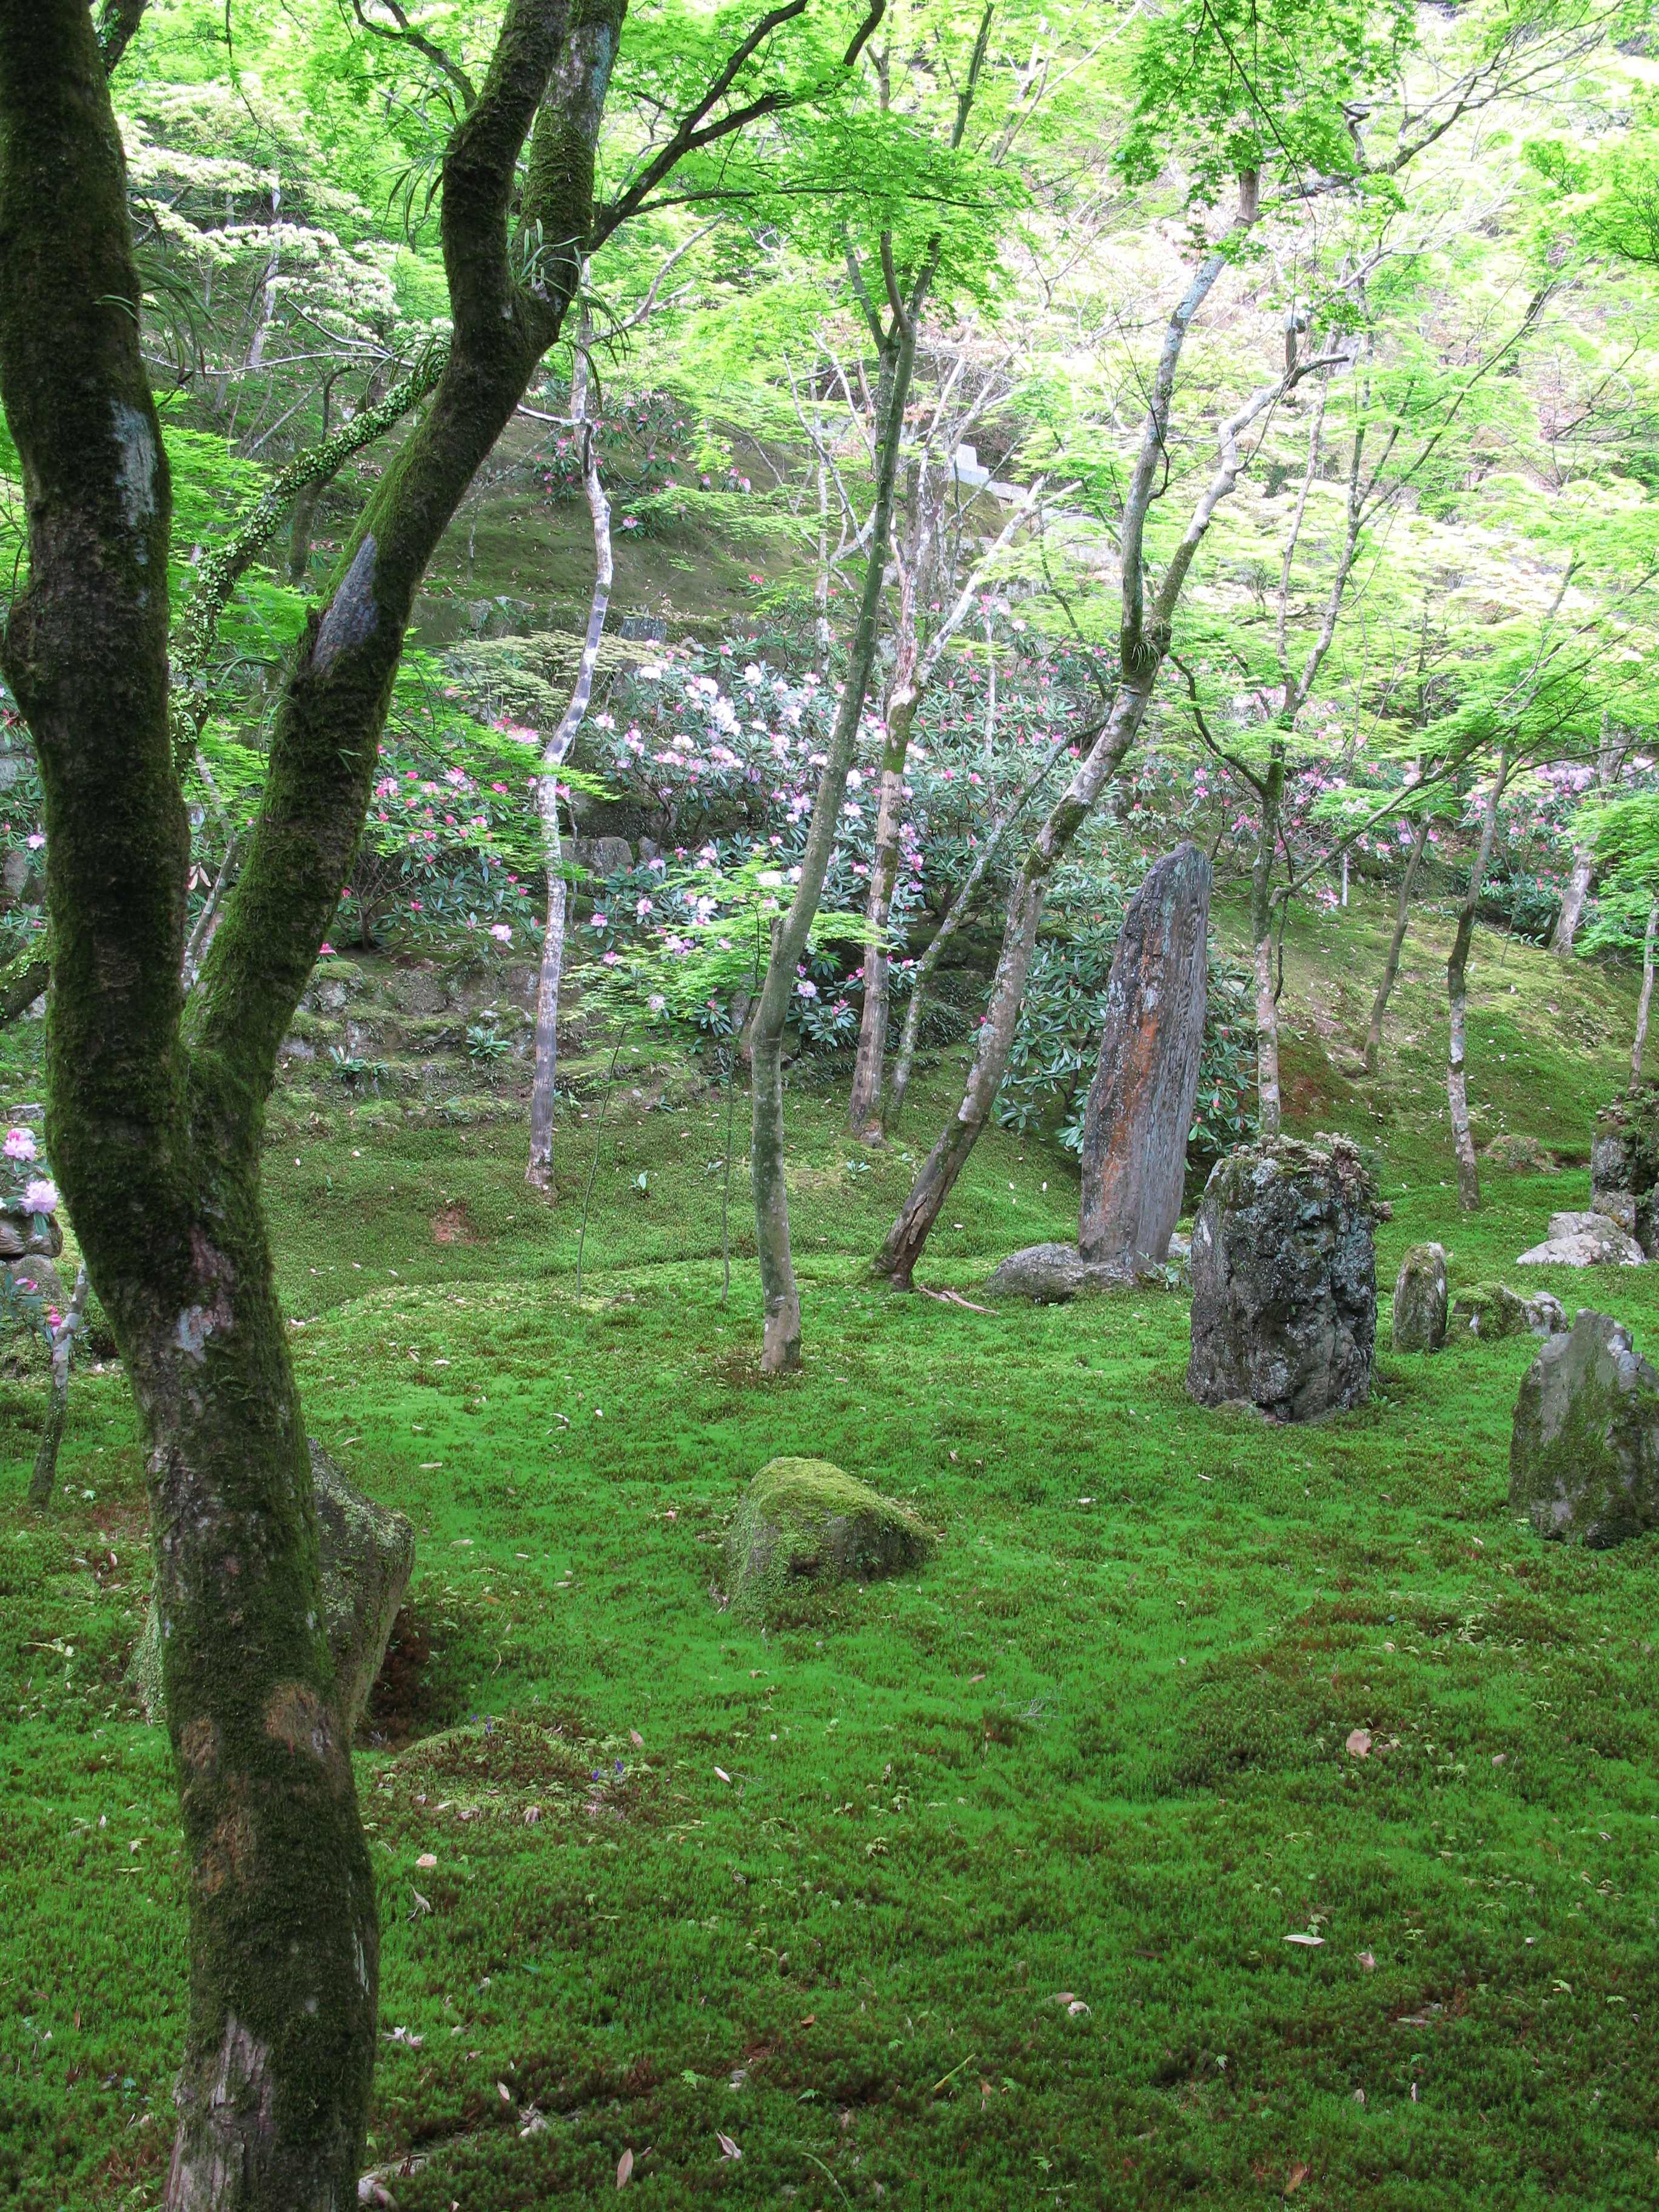
tree, forest, branch, plant, flower, green, high, botany, flora, cool image, shrub, deciduous, plantation, hires, woodland, habitat, ecosystem, hi, res, g7, biome, old growth forest, natural environment, woody plant